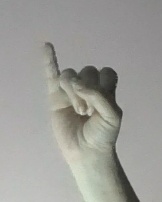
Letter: meem